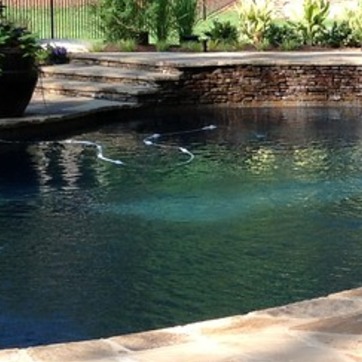
Material: water